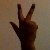
The image shows a hand gesture representing the number 3 in Indian Sign Language.